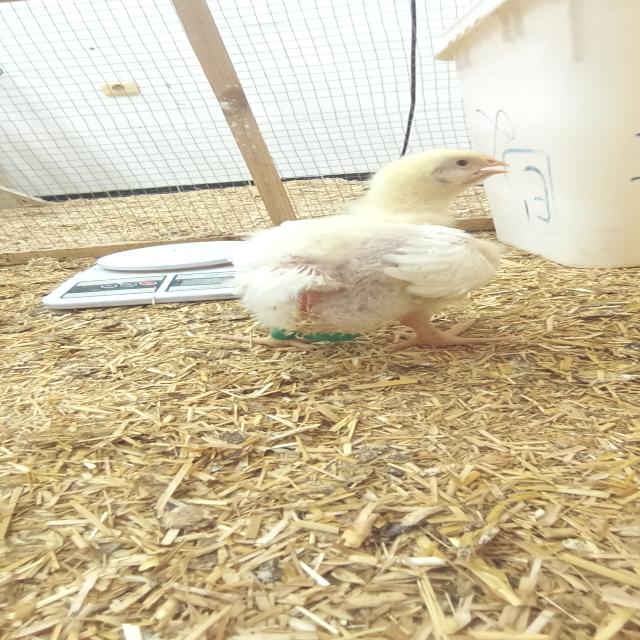
Weight: 546 g